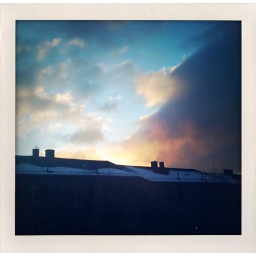
window in the sky